Colorado Rapids 2

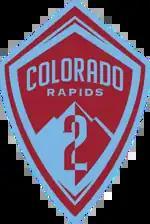

Colorado Rapids 2 is a professional soccer club based in Denver, Colorado area that competes in the MLS Next Pro league, the third division of American soccer. The team is owned by, and operates as the reserve team of, Major League Soccer club Colorado Rapids. The team was announced as a founding member of MLS Next Pro on December 6, 2021.